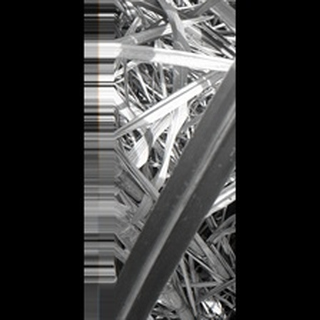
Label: sugarcane_red_rot